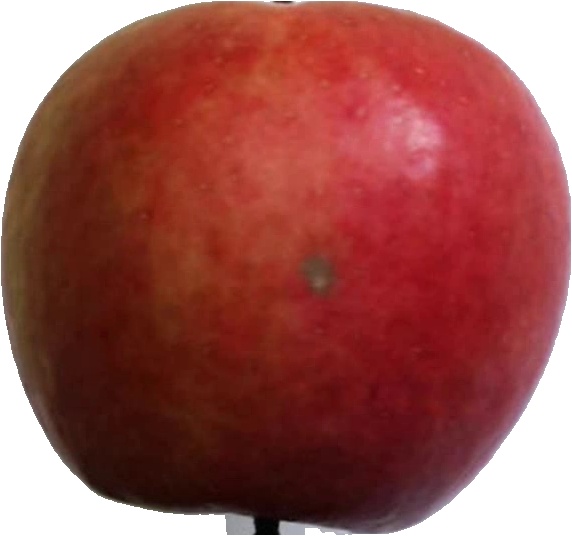
Label: apple_crimson_snow_1